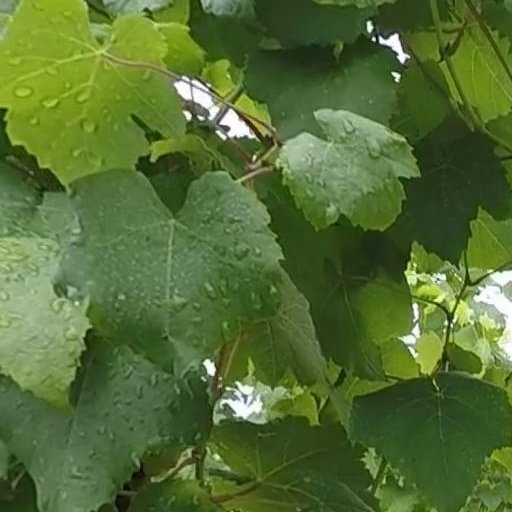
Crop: grape